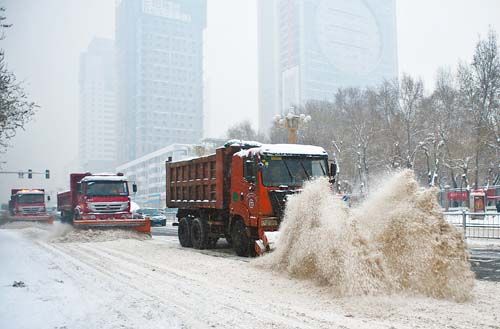
Weather: snow or frosty